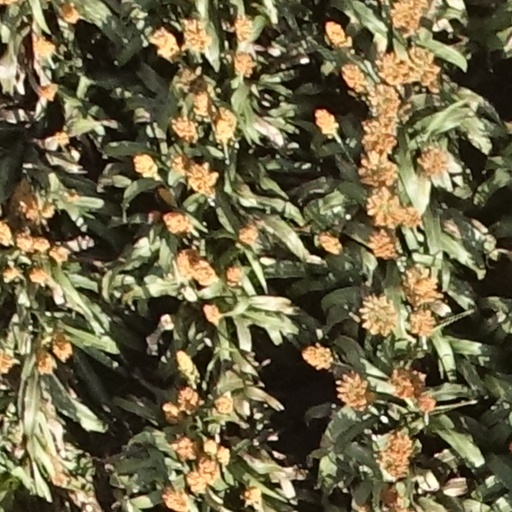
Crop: sorghum